Philipp Fankhauser

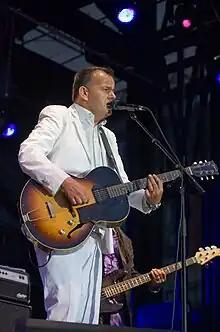
Philipp Fankhauser

Philipp Manuel Fankhauser (born 20 February 1964 in Thun, Switzerland) is a Swiss blues musician and songwriter. Several of his albums have charted in the top ten of the Swiss Hitparade, such as "Love Man Riding", which peaked at No. 7, "Home", which peaked at No. 2,